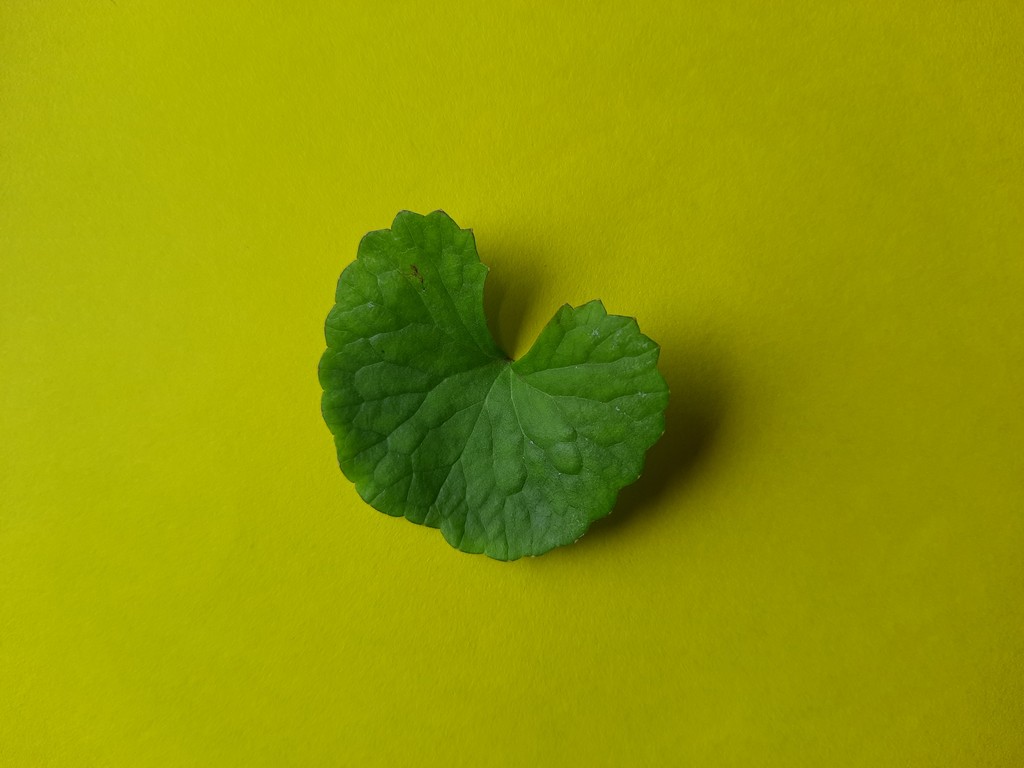
Label: Healthy